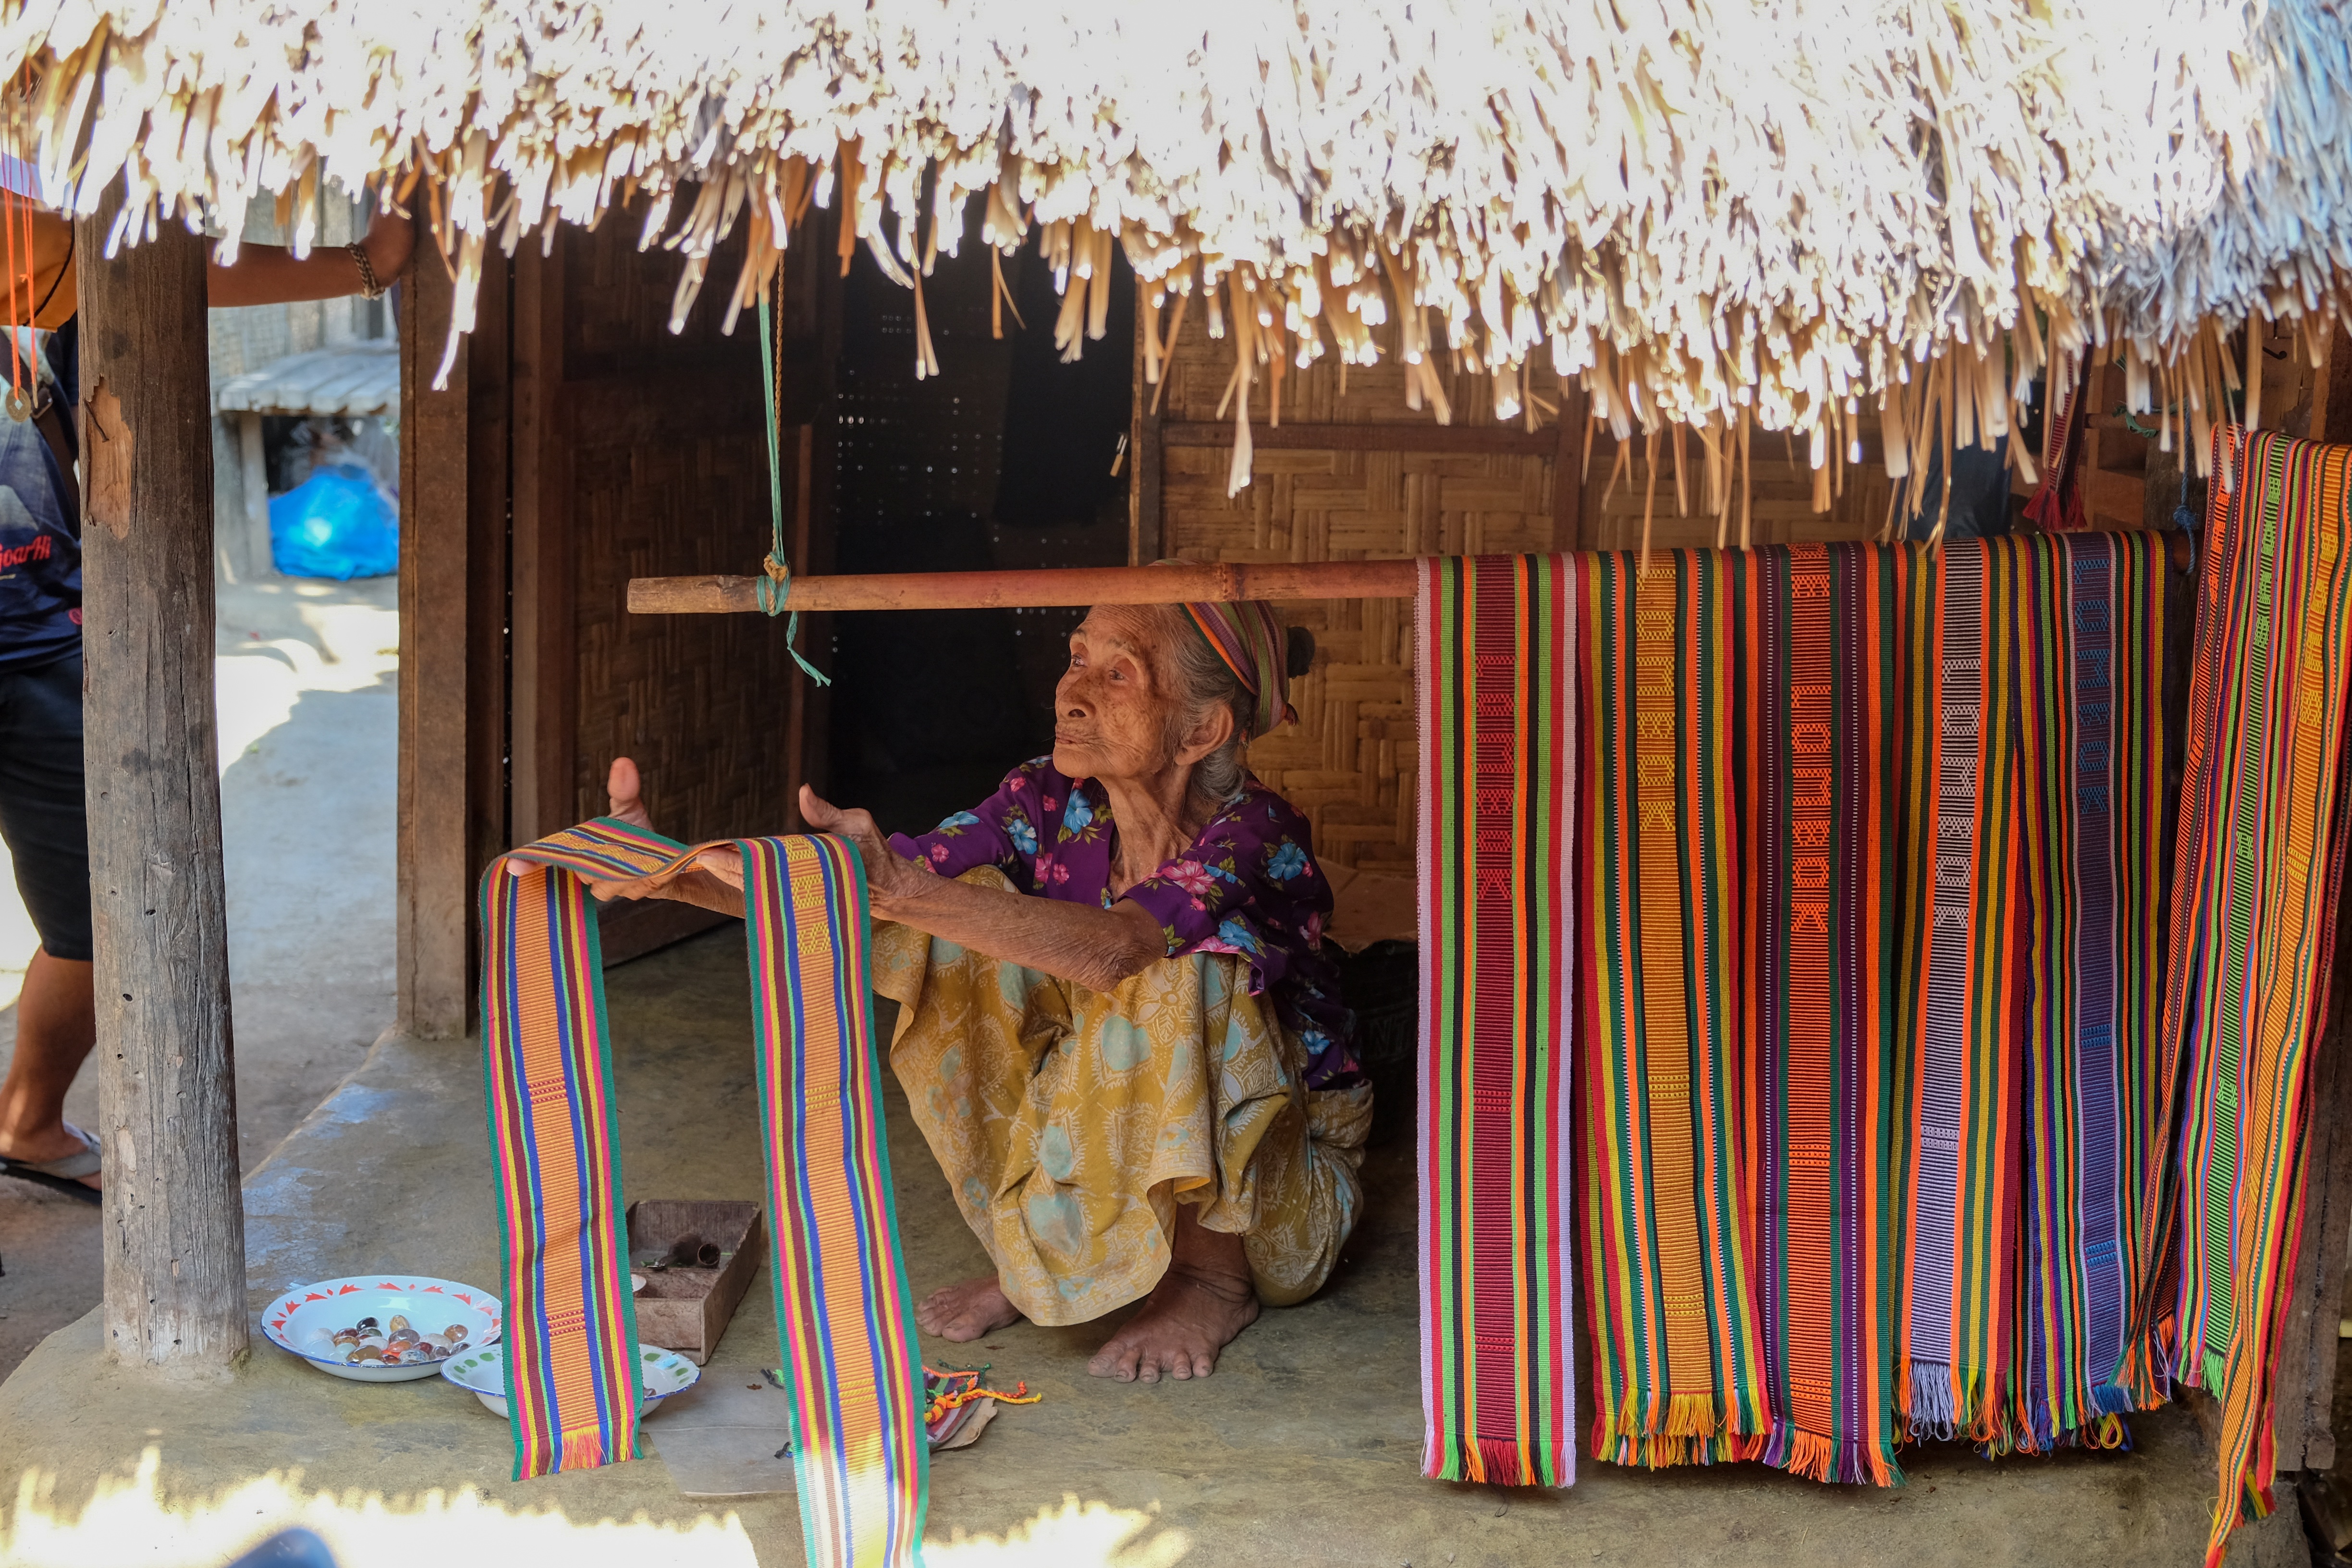
wood, christmas decoration, art, stall